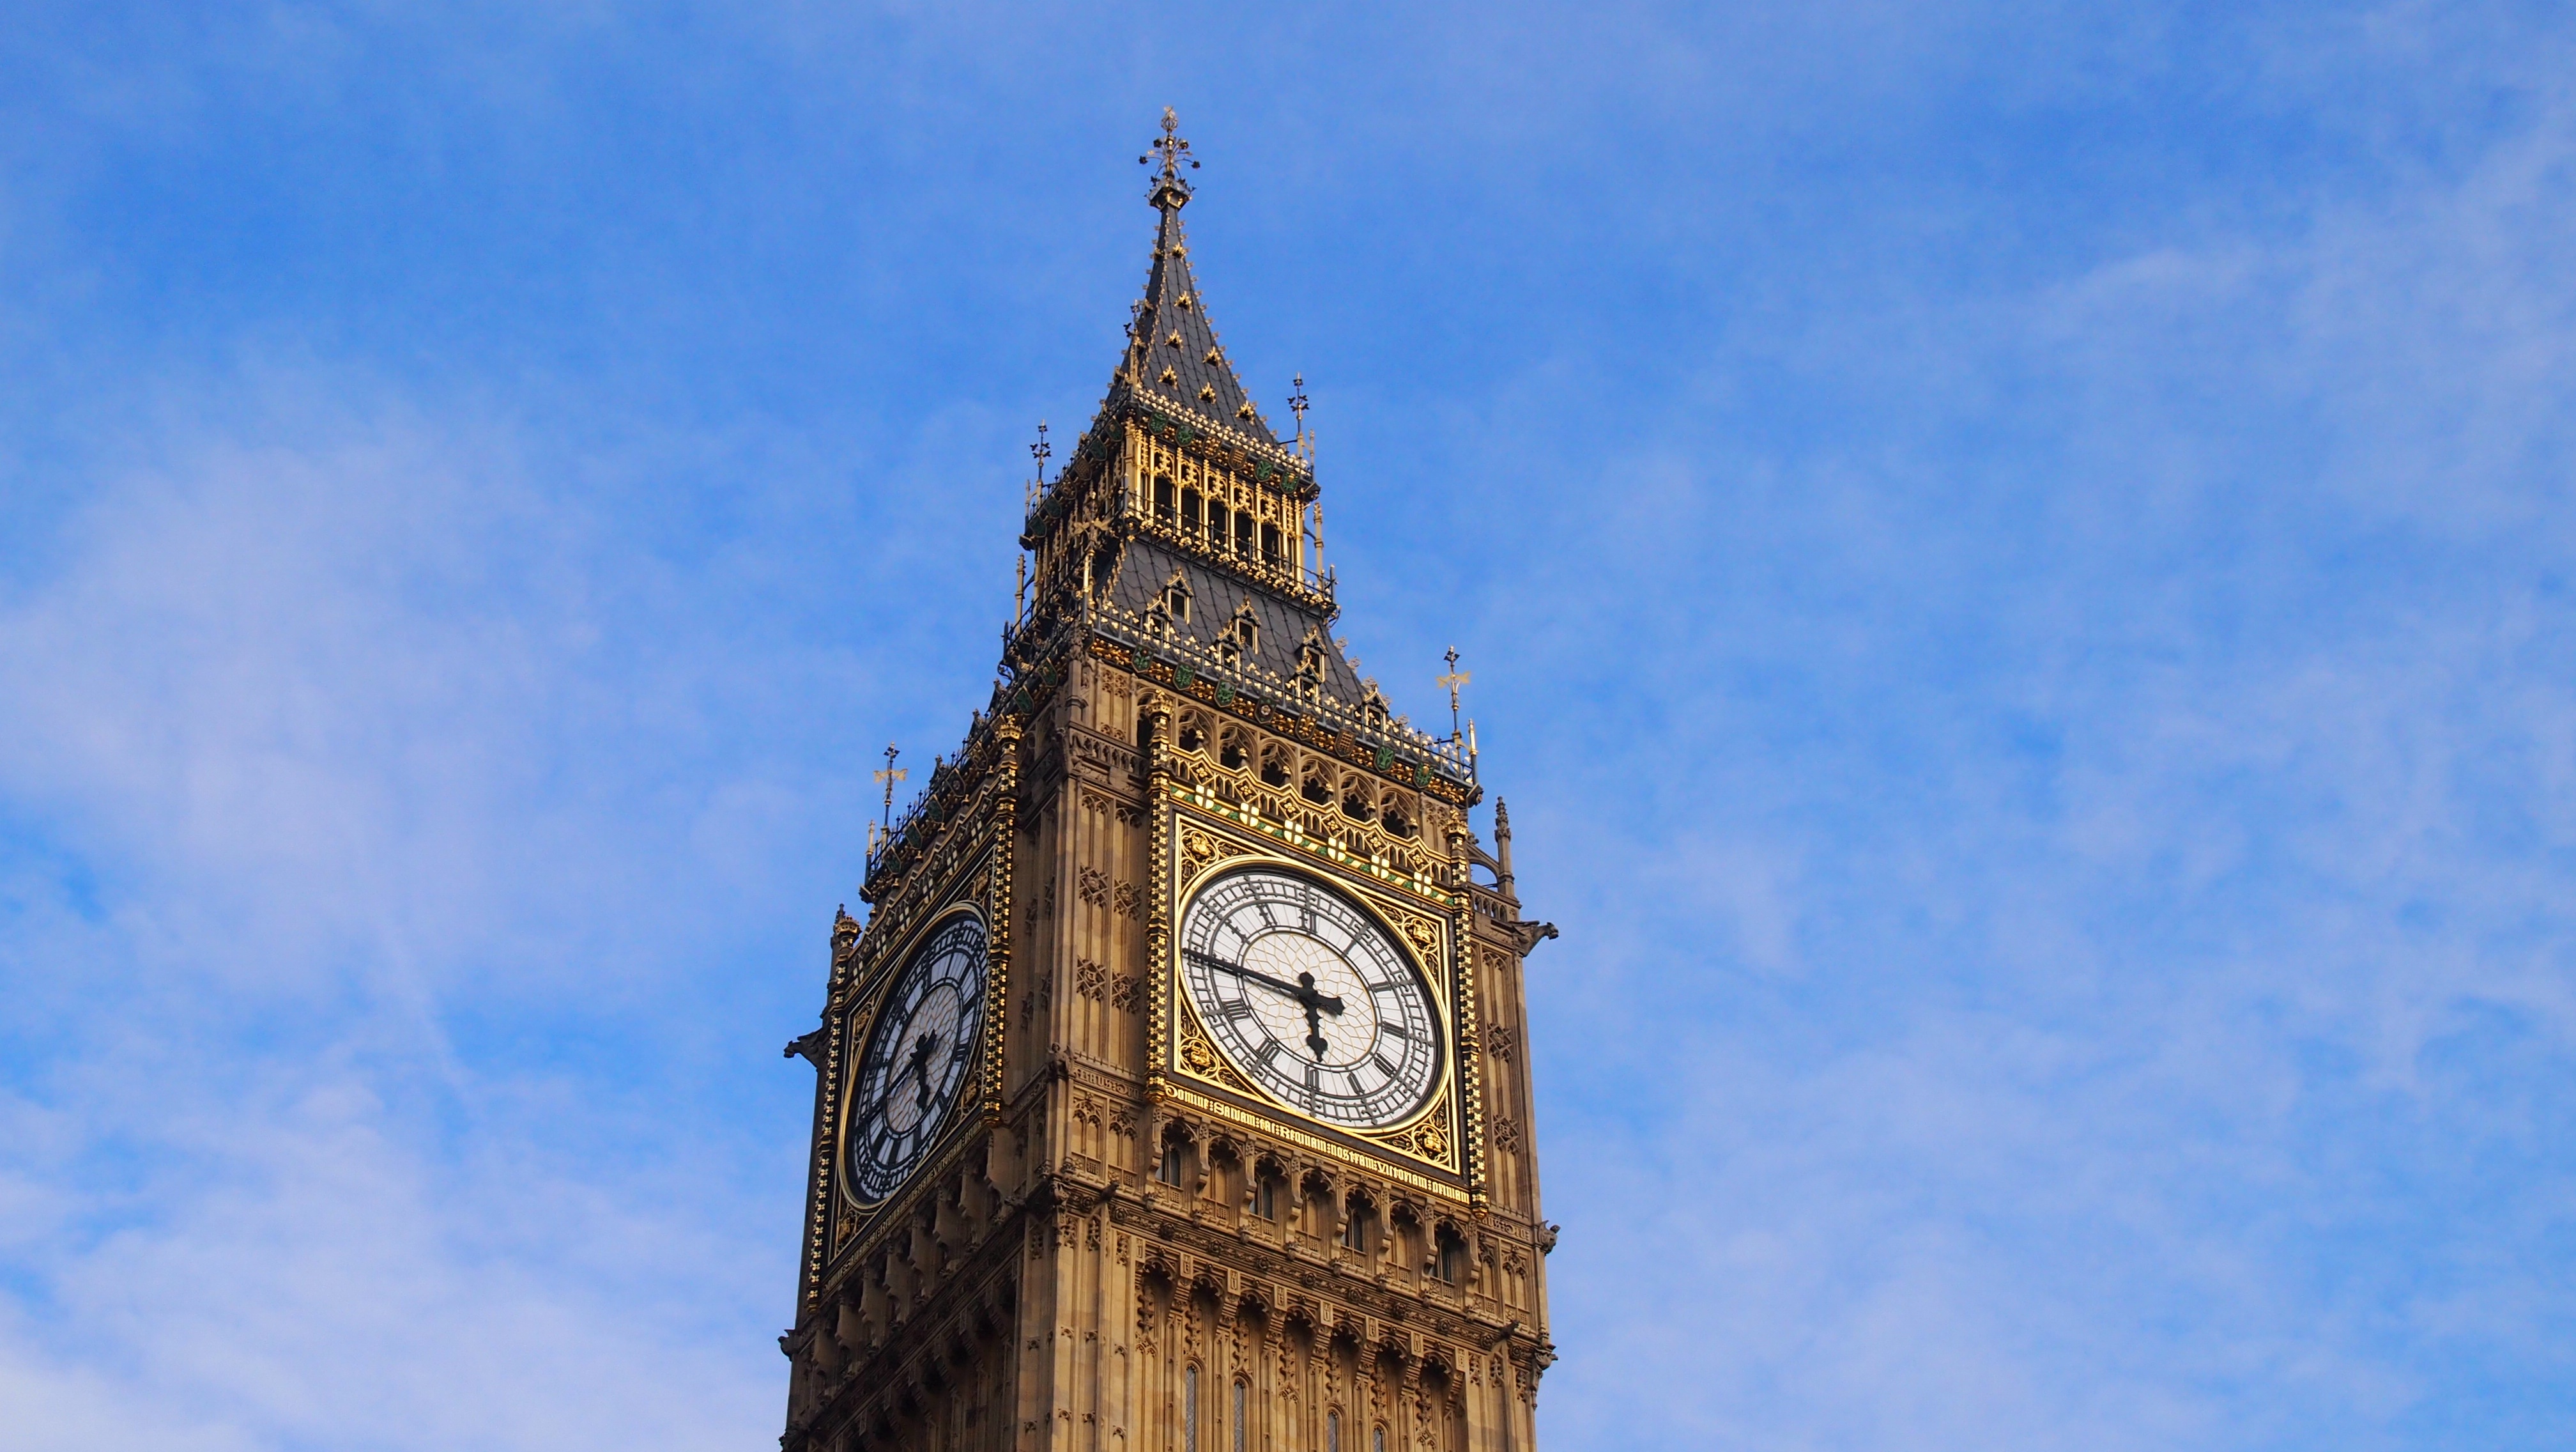
cloud, sky, tower, landmark, blue, church, cathedral, place of worship, big ben, clock tower, bell tower, england, london, spire, steeple, westminster